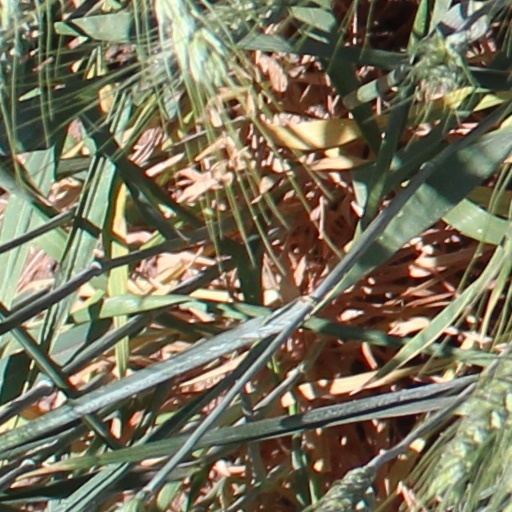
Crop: wheat